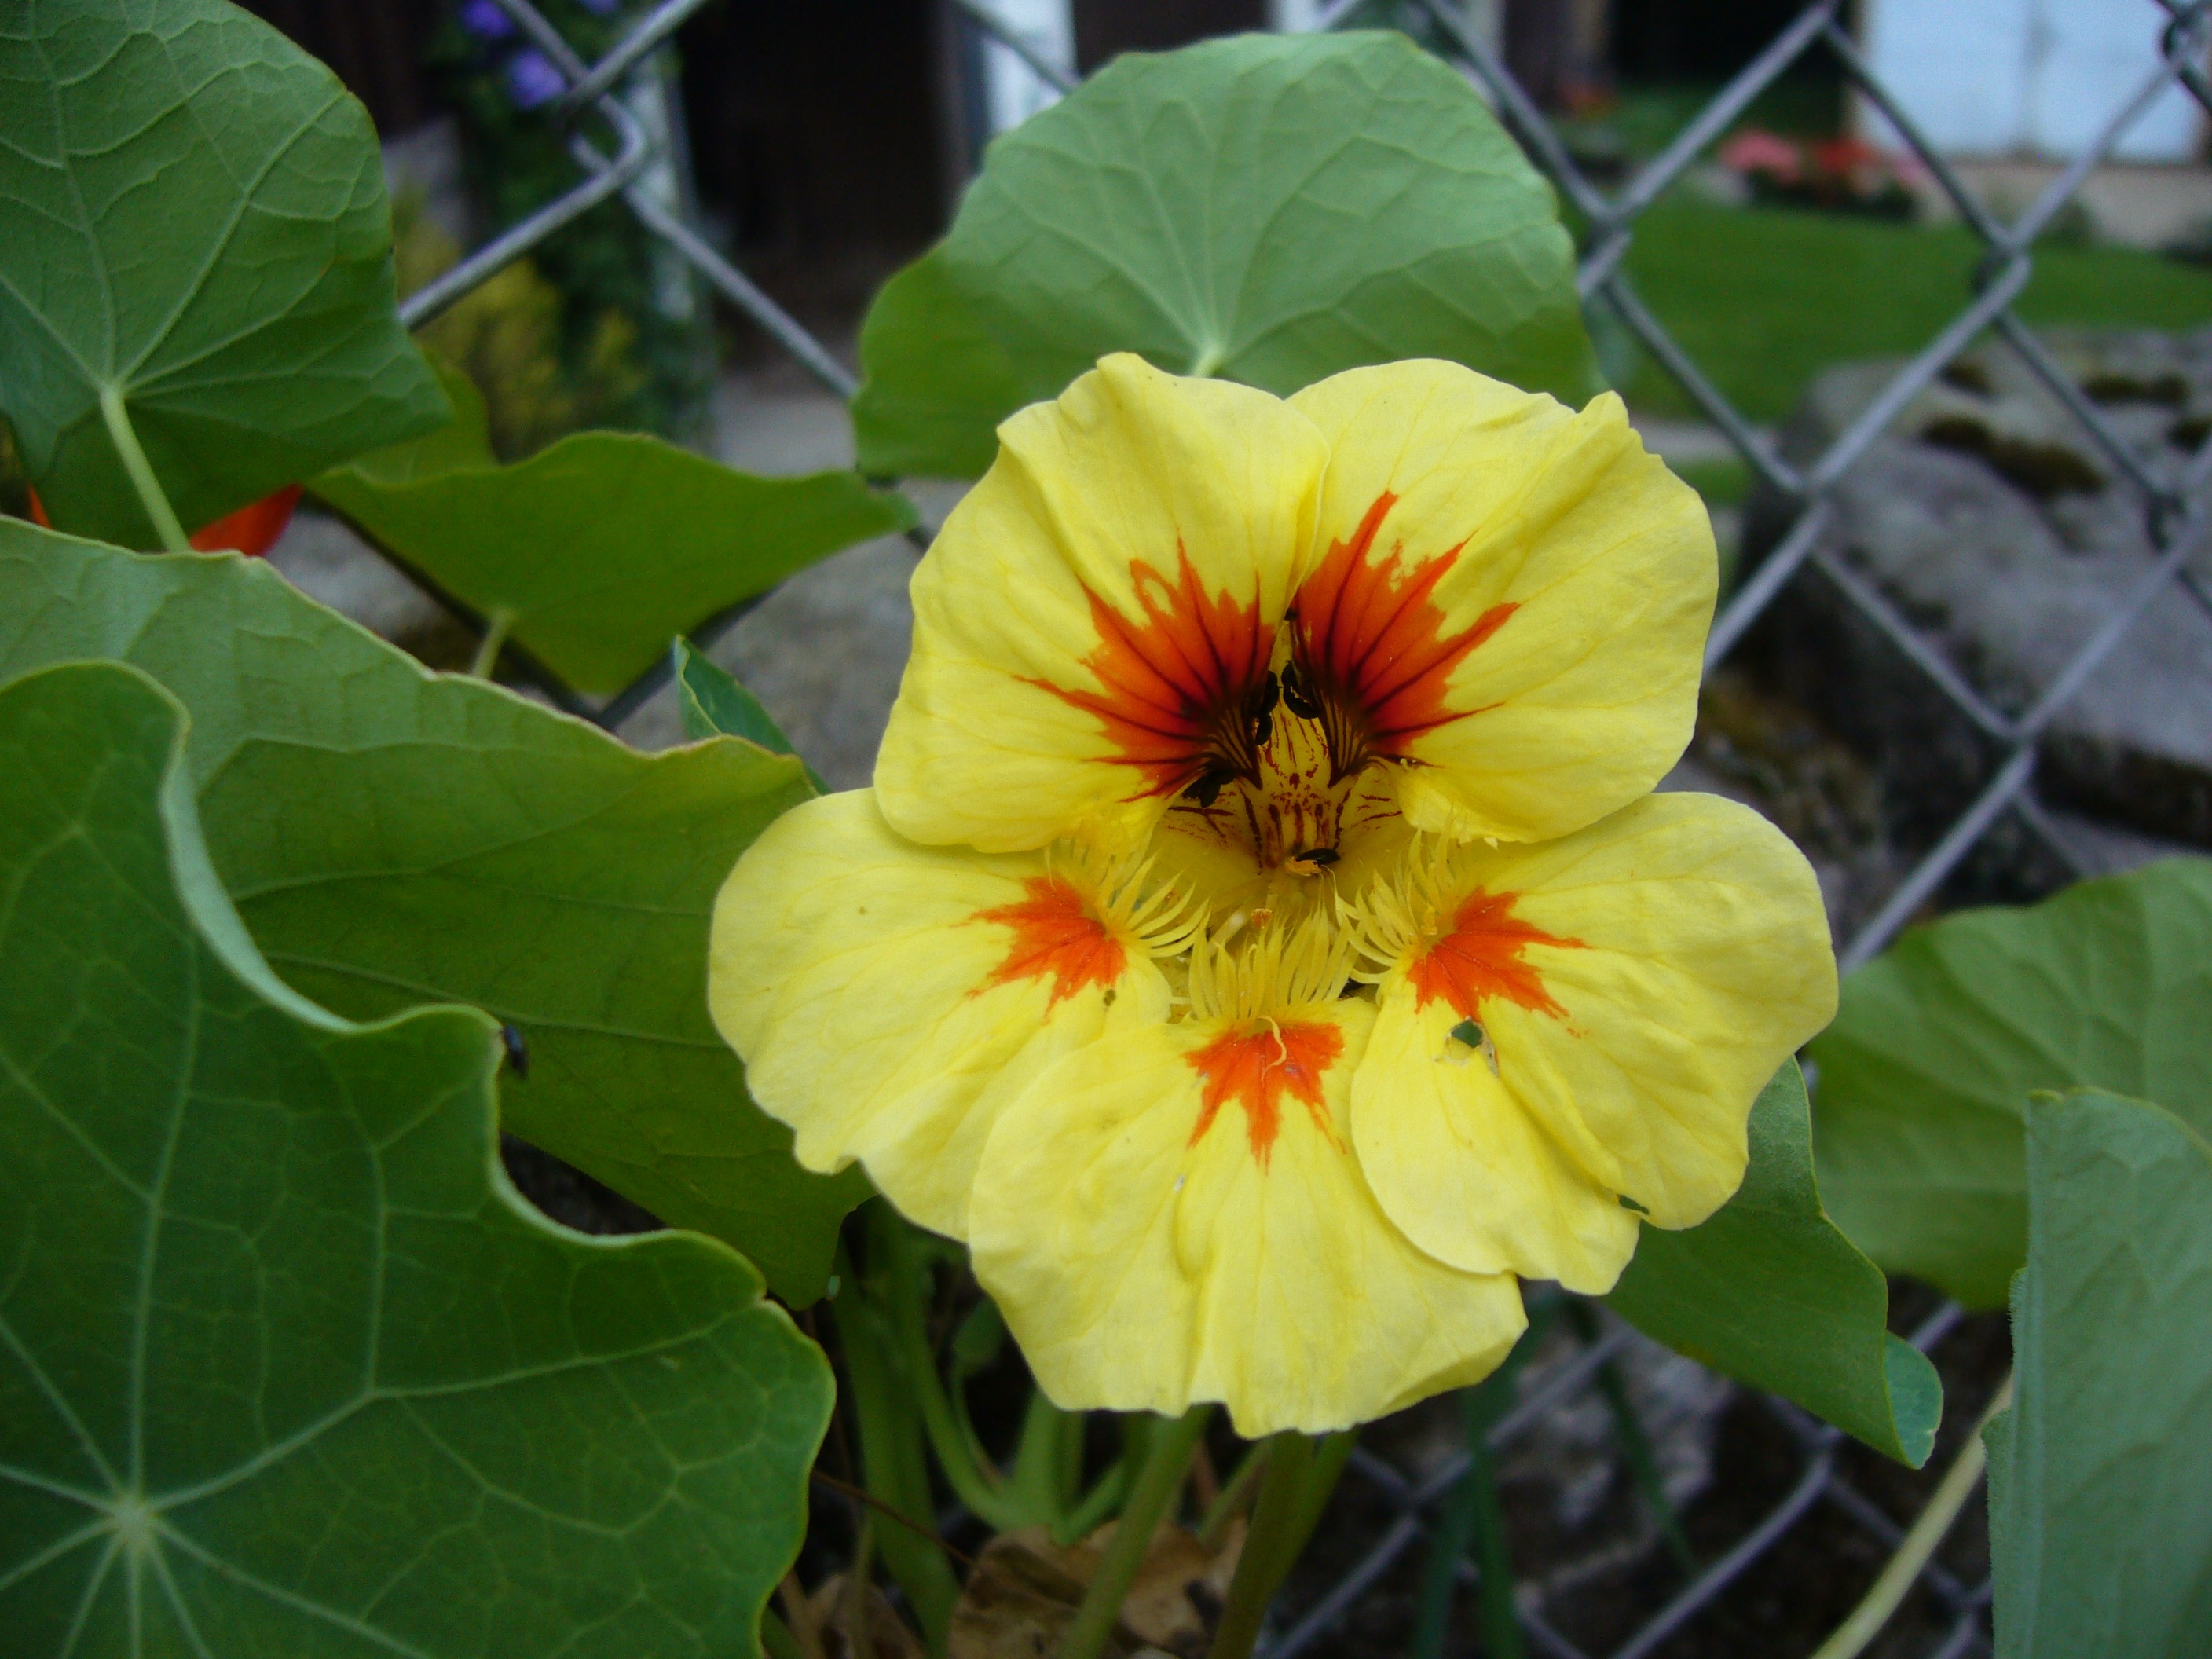
plant, leaf, flower, produce, botany, yellow, flora, wildflower, flowers, hibiscus, evening primrose, nasturtium, moonflower, macro photography, beautiful flower, flowering plant, land plant